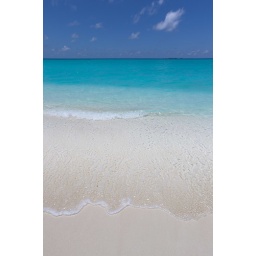
Light worked very differently in the maldives. The water was beautiful and clear too.